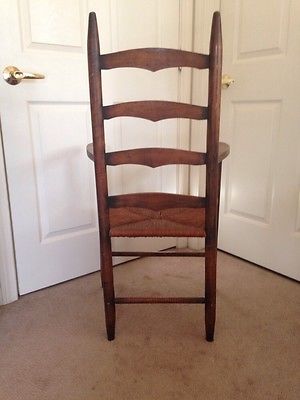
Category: chair